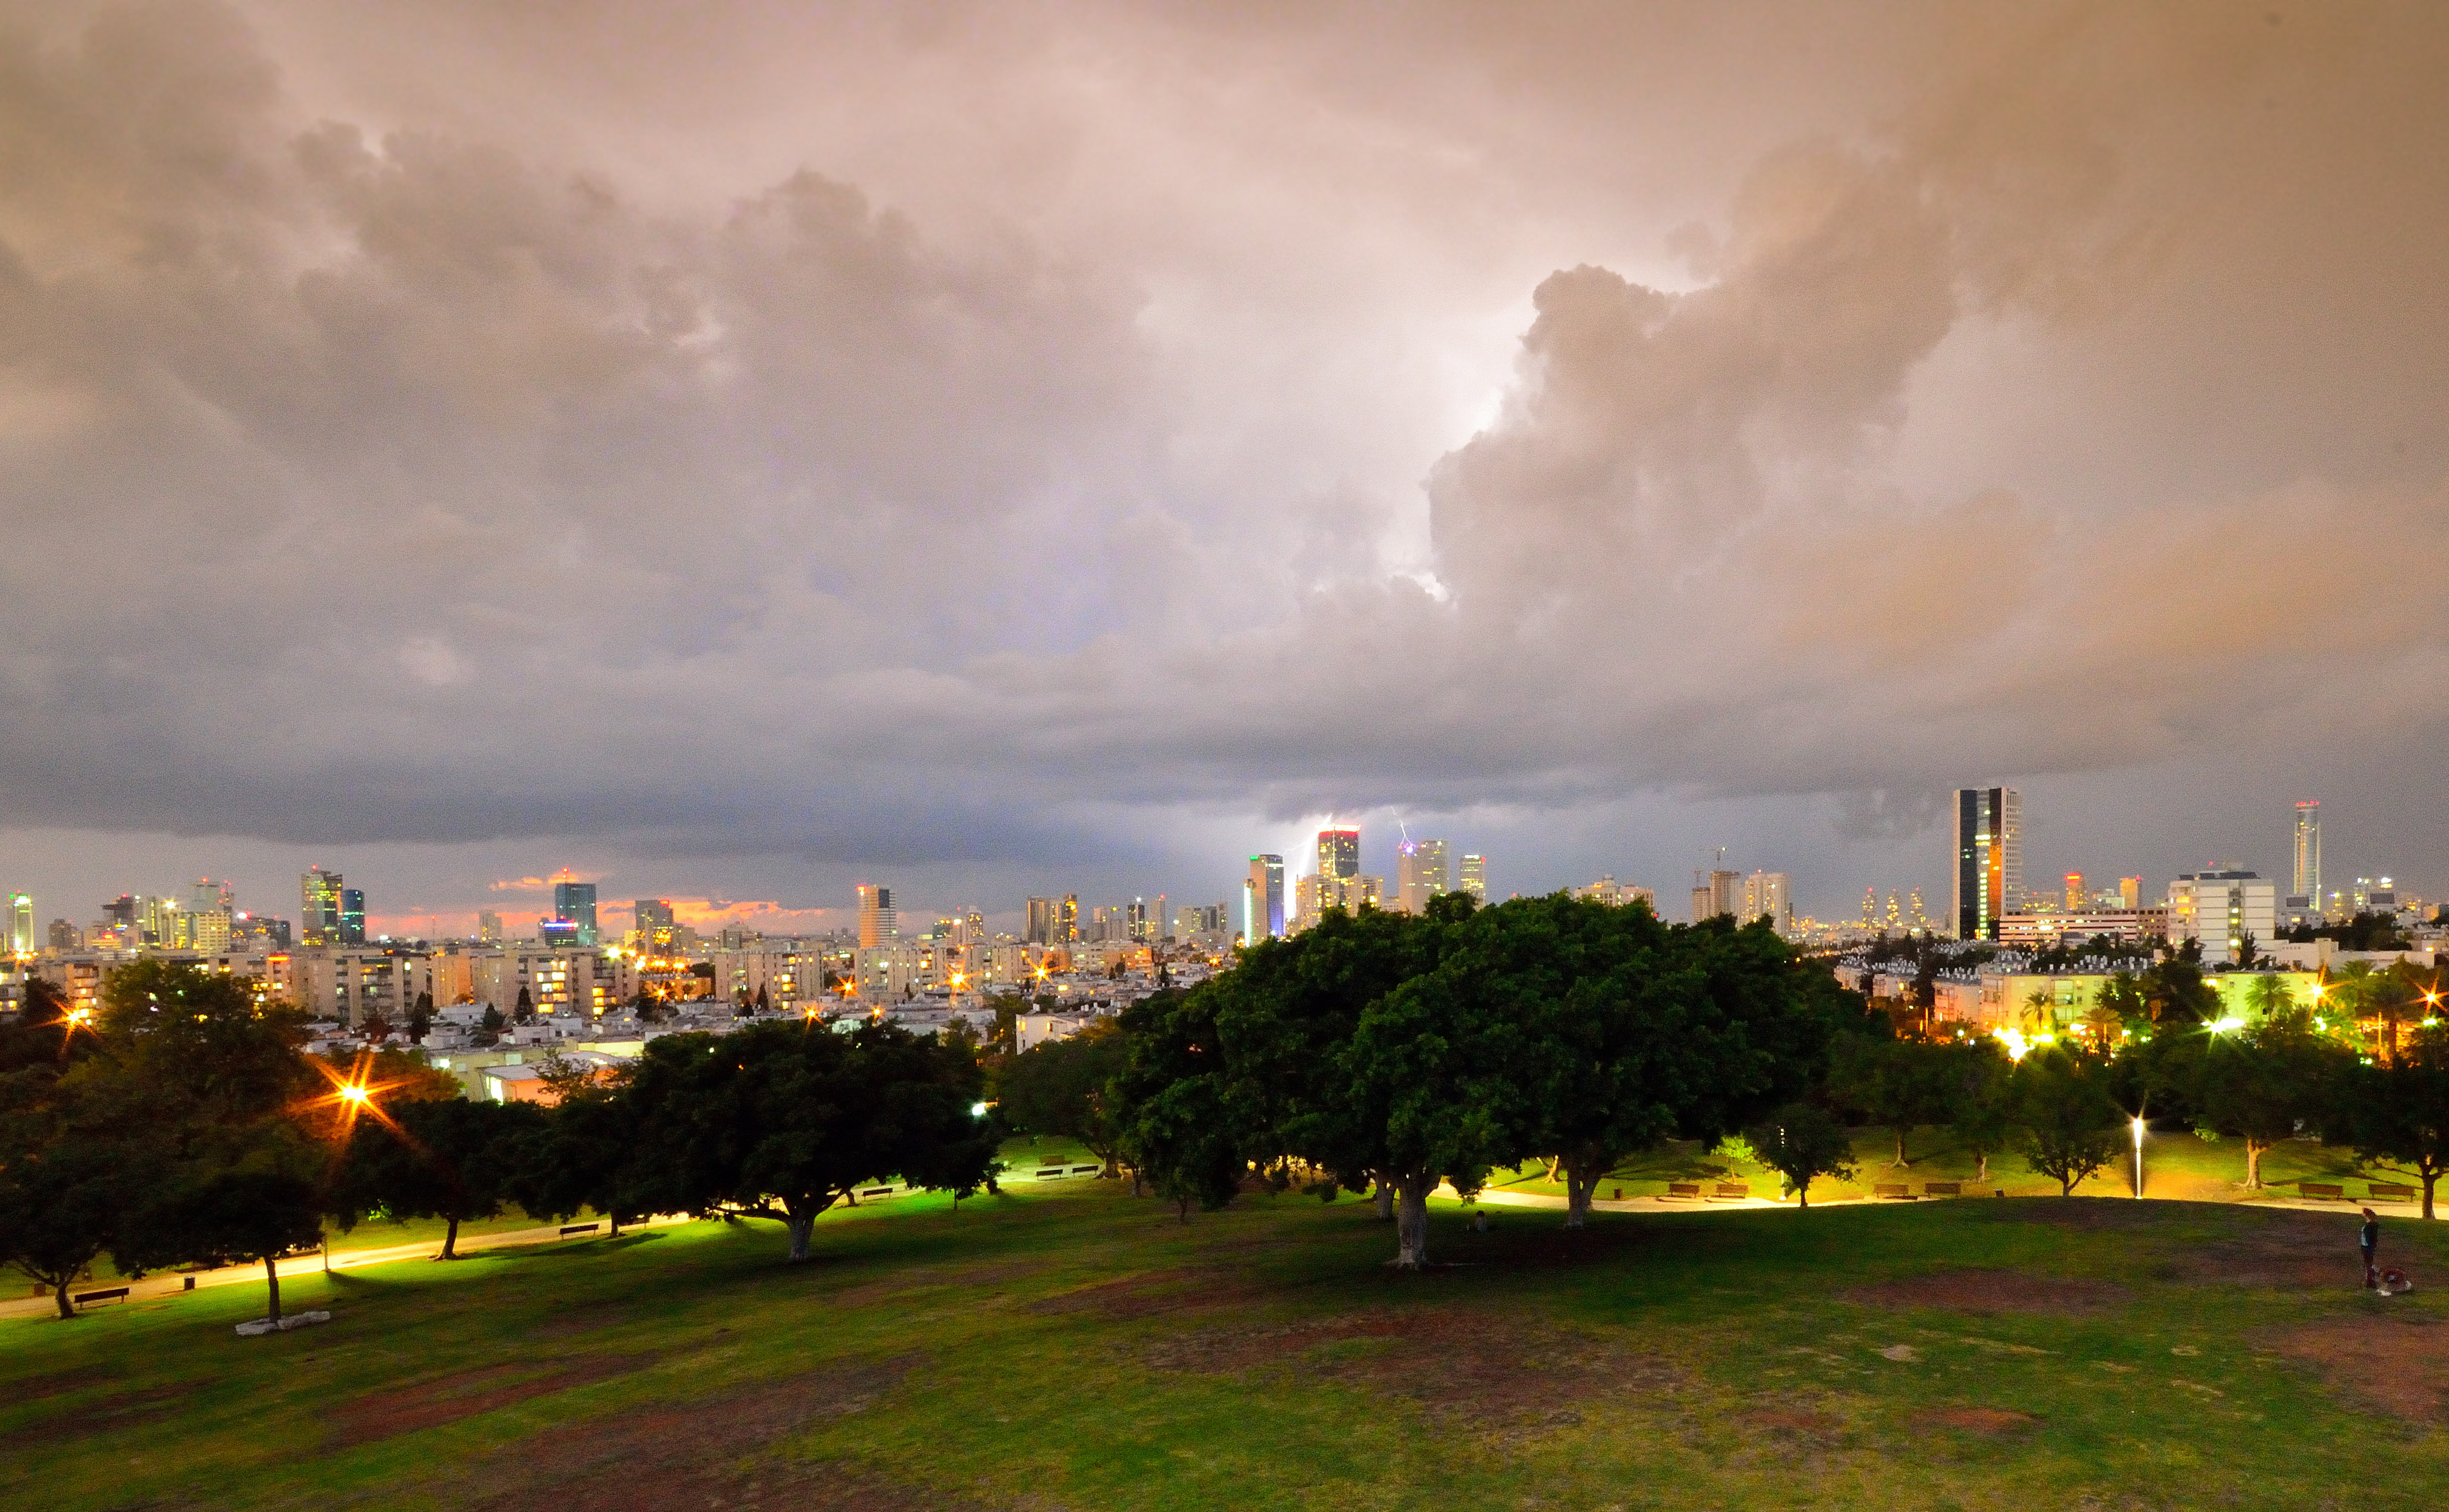
watch, horizon, cloud, sky, sunset, skyline, night, sunlight, morning, dawn, city, cityscape, panorama, dusk, suburb, evening, weather, storm, nikon, lightning, thunder, clouds, sigma, d5100, 10200mm, meteorological phenomenon, urban area, residential area, human settlement, atmosphere of earth